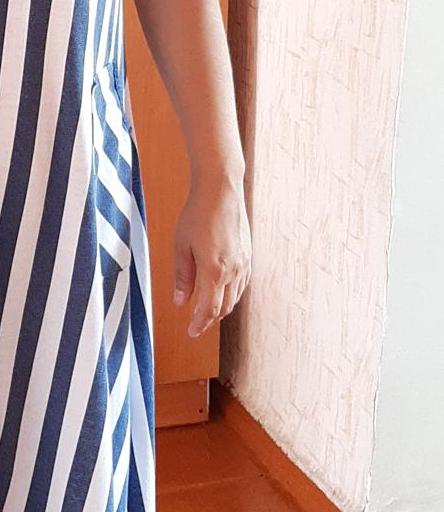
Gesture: no_gesture